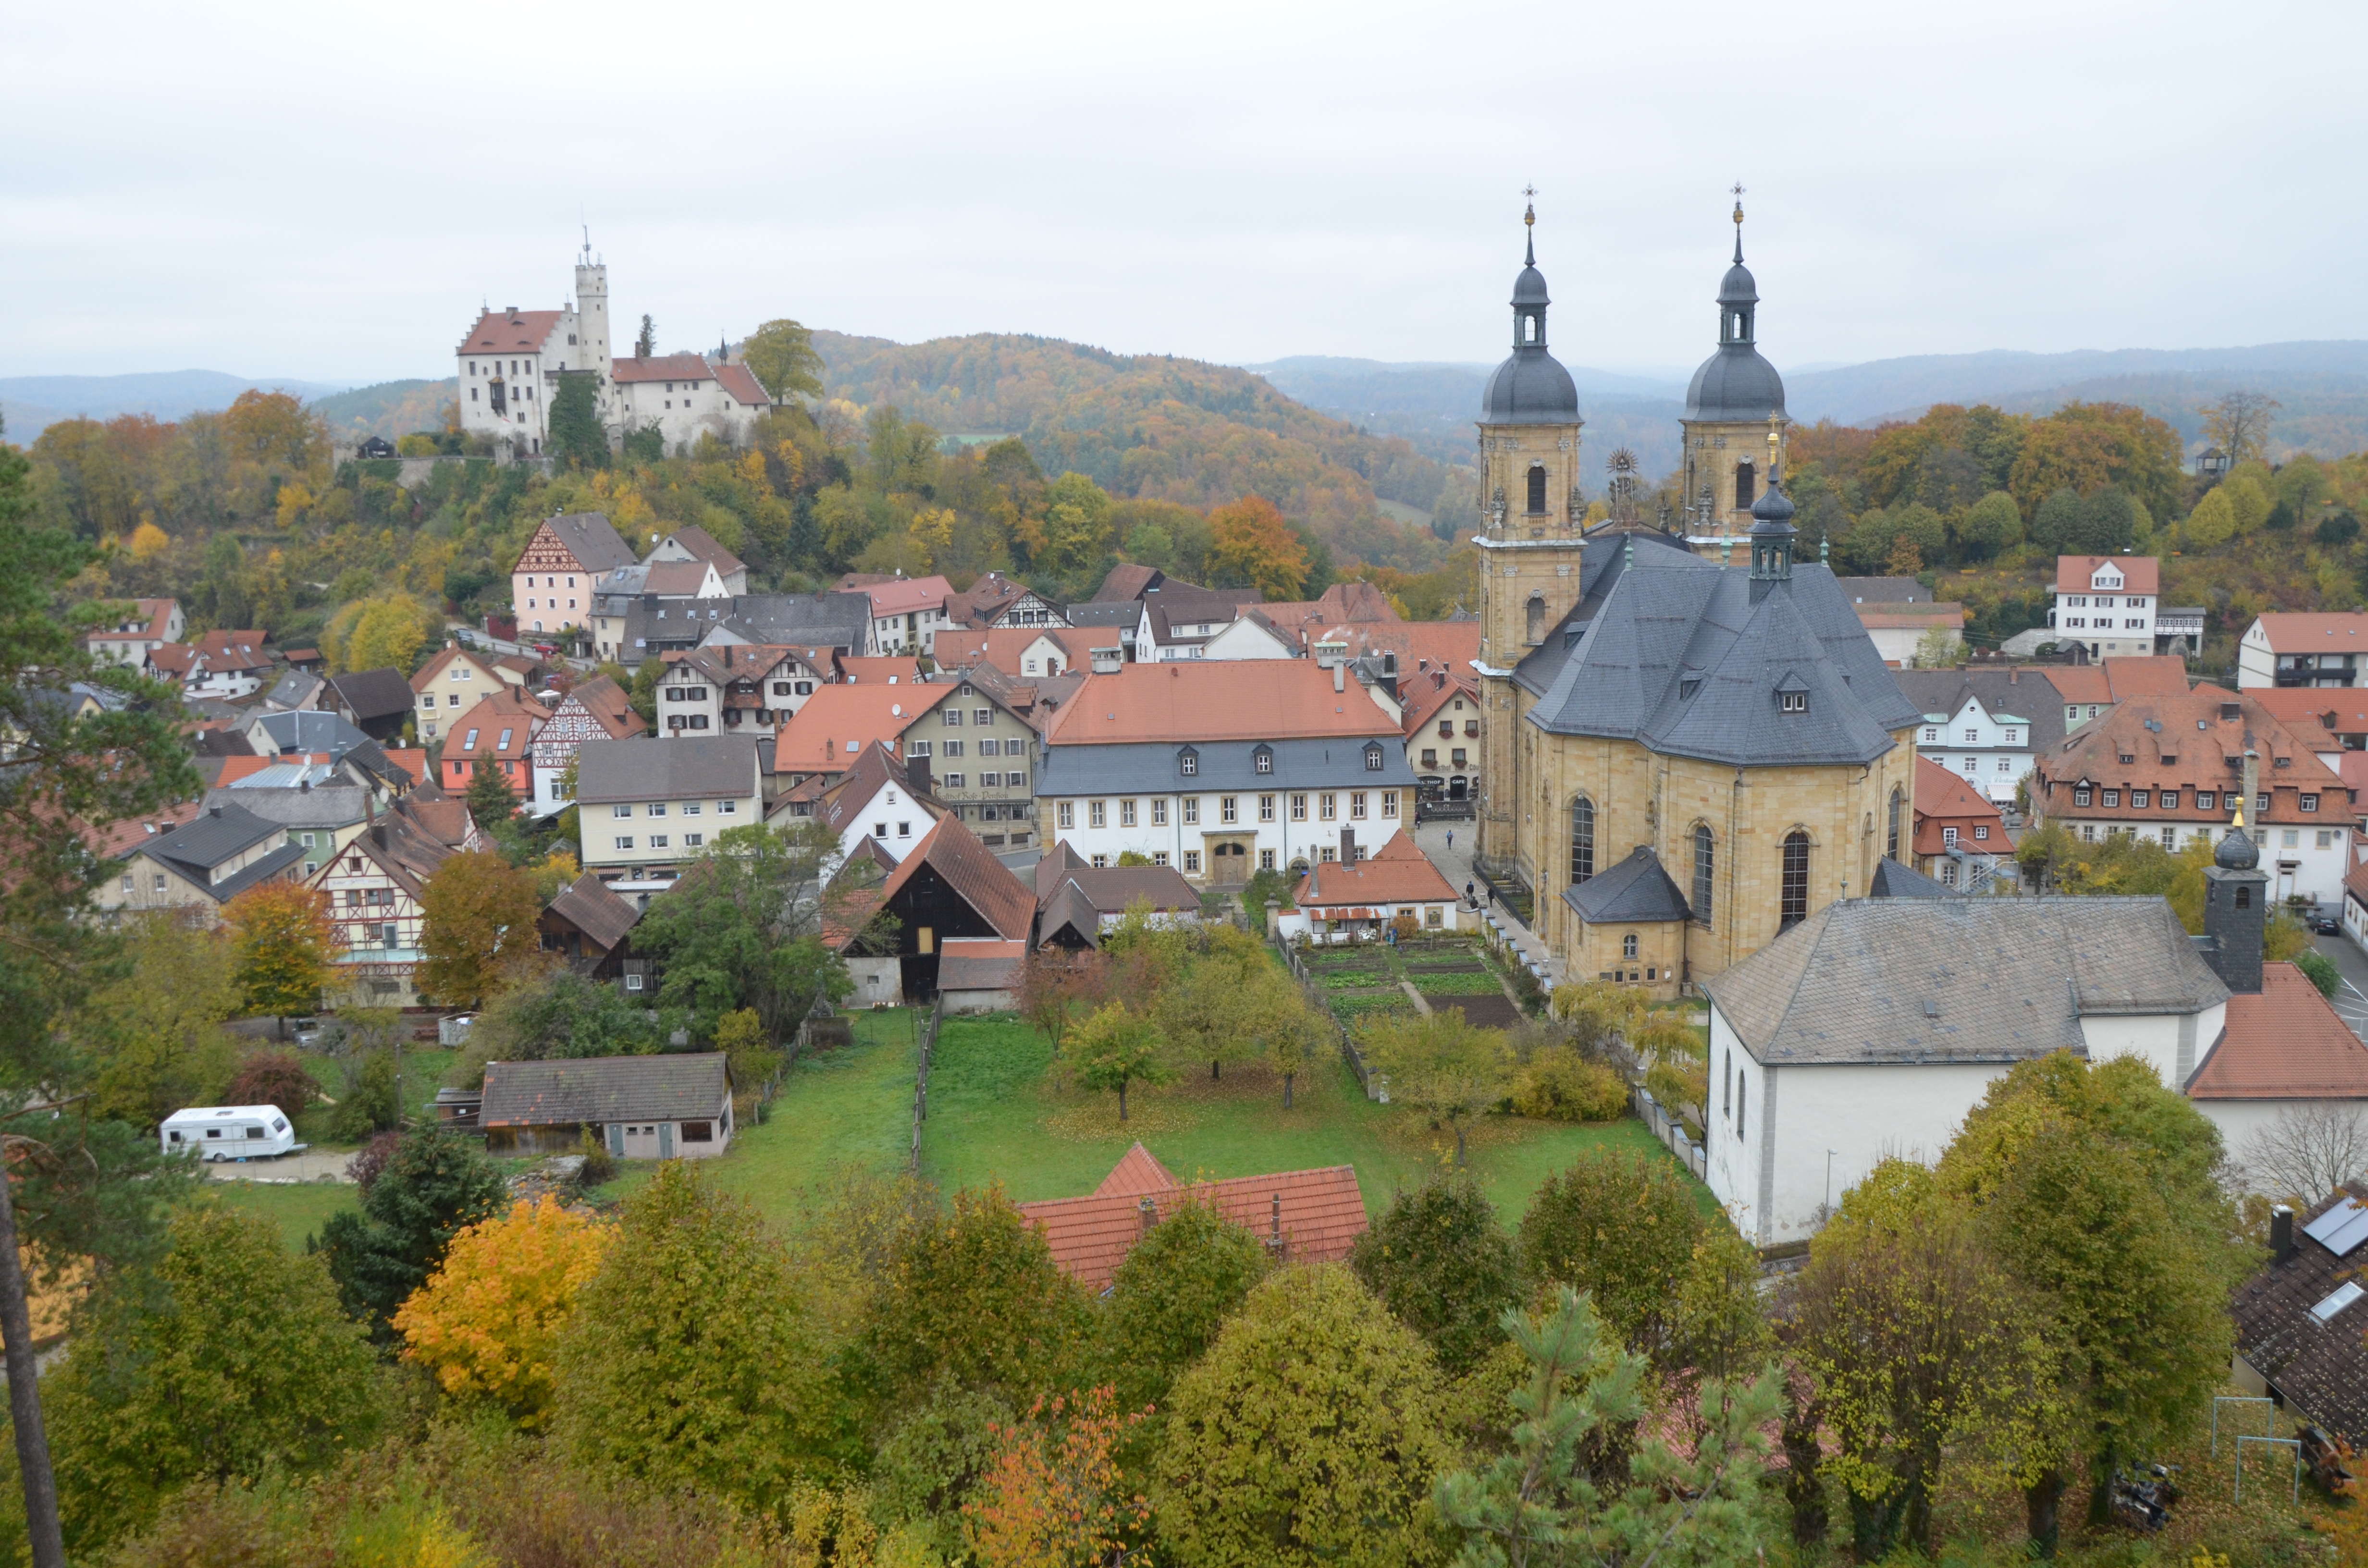
tree, sky, town, chateau, city, panorama, village, suburb, autumn, cathedral, medieval architecture, old town, monastery, estate, historically, rural area, mountain village, bird's eye view, historic site, mountain town, residential area, g weinstein